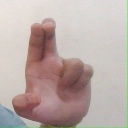
अक्षर: आ